Alexey Kulemzin

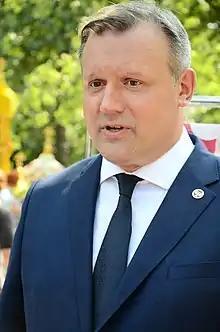
Kulemzin in 2021

Alexey Valeryevich Kulemzin (born 13 June 1974) is a Russo-Ukrainian politician and collaborator who serves as Mayor of Donetsk since 2016.